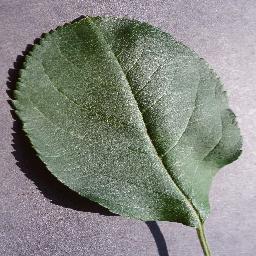
Label: Apple___healthy